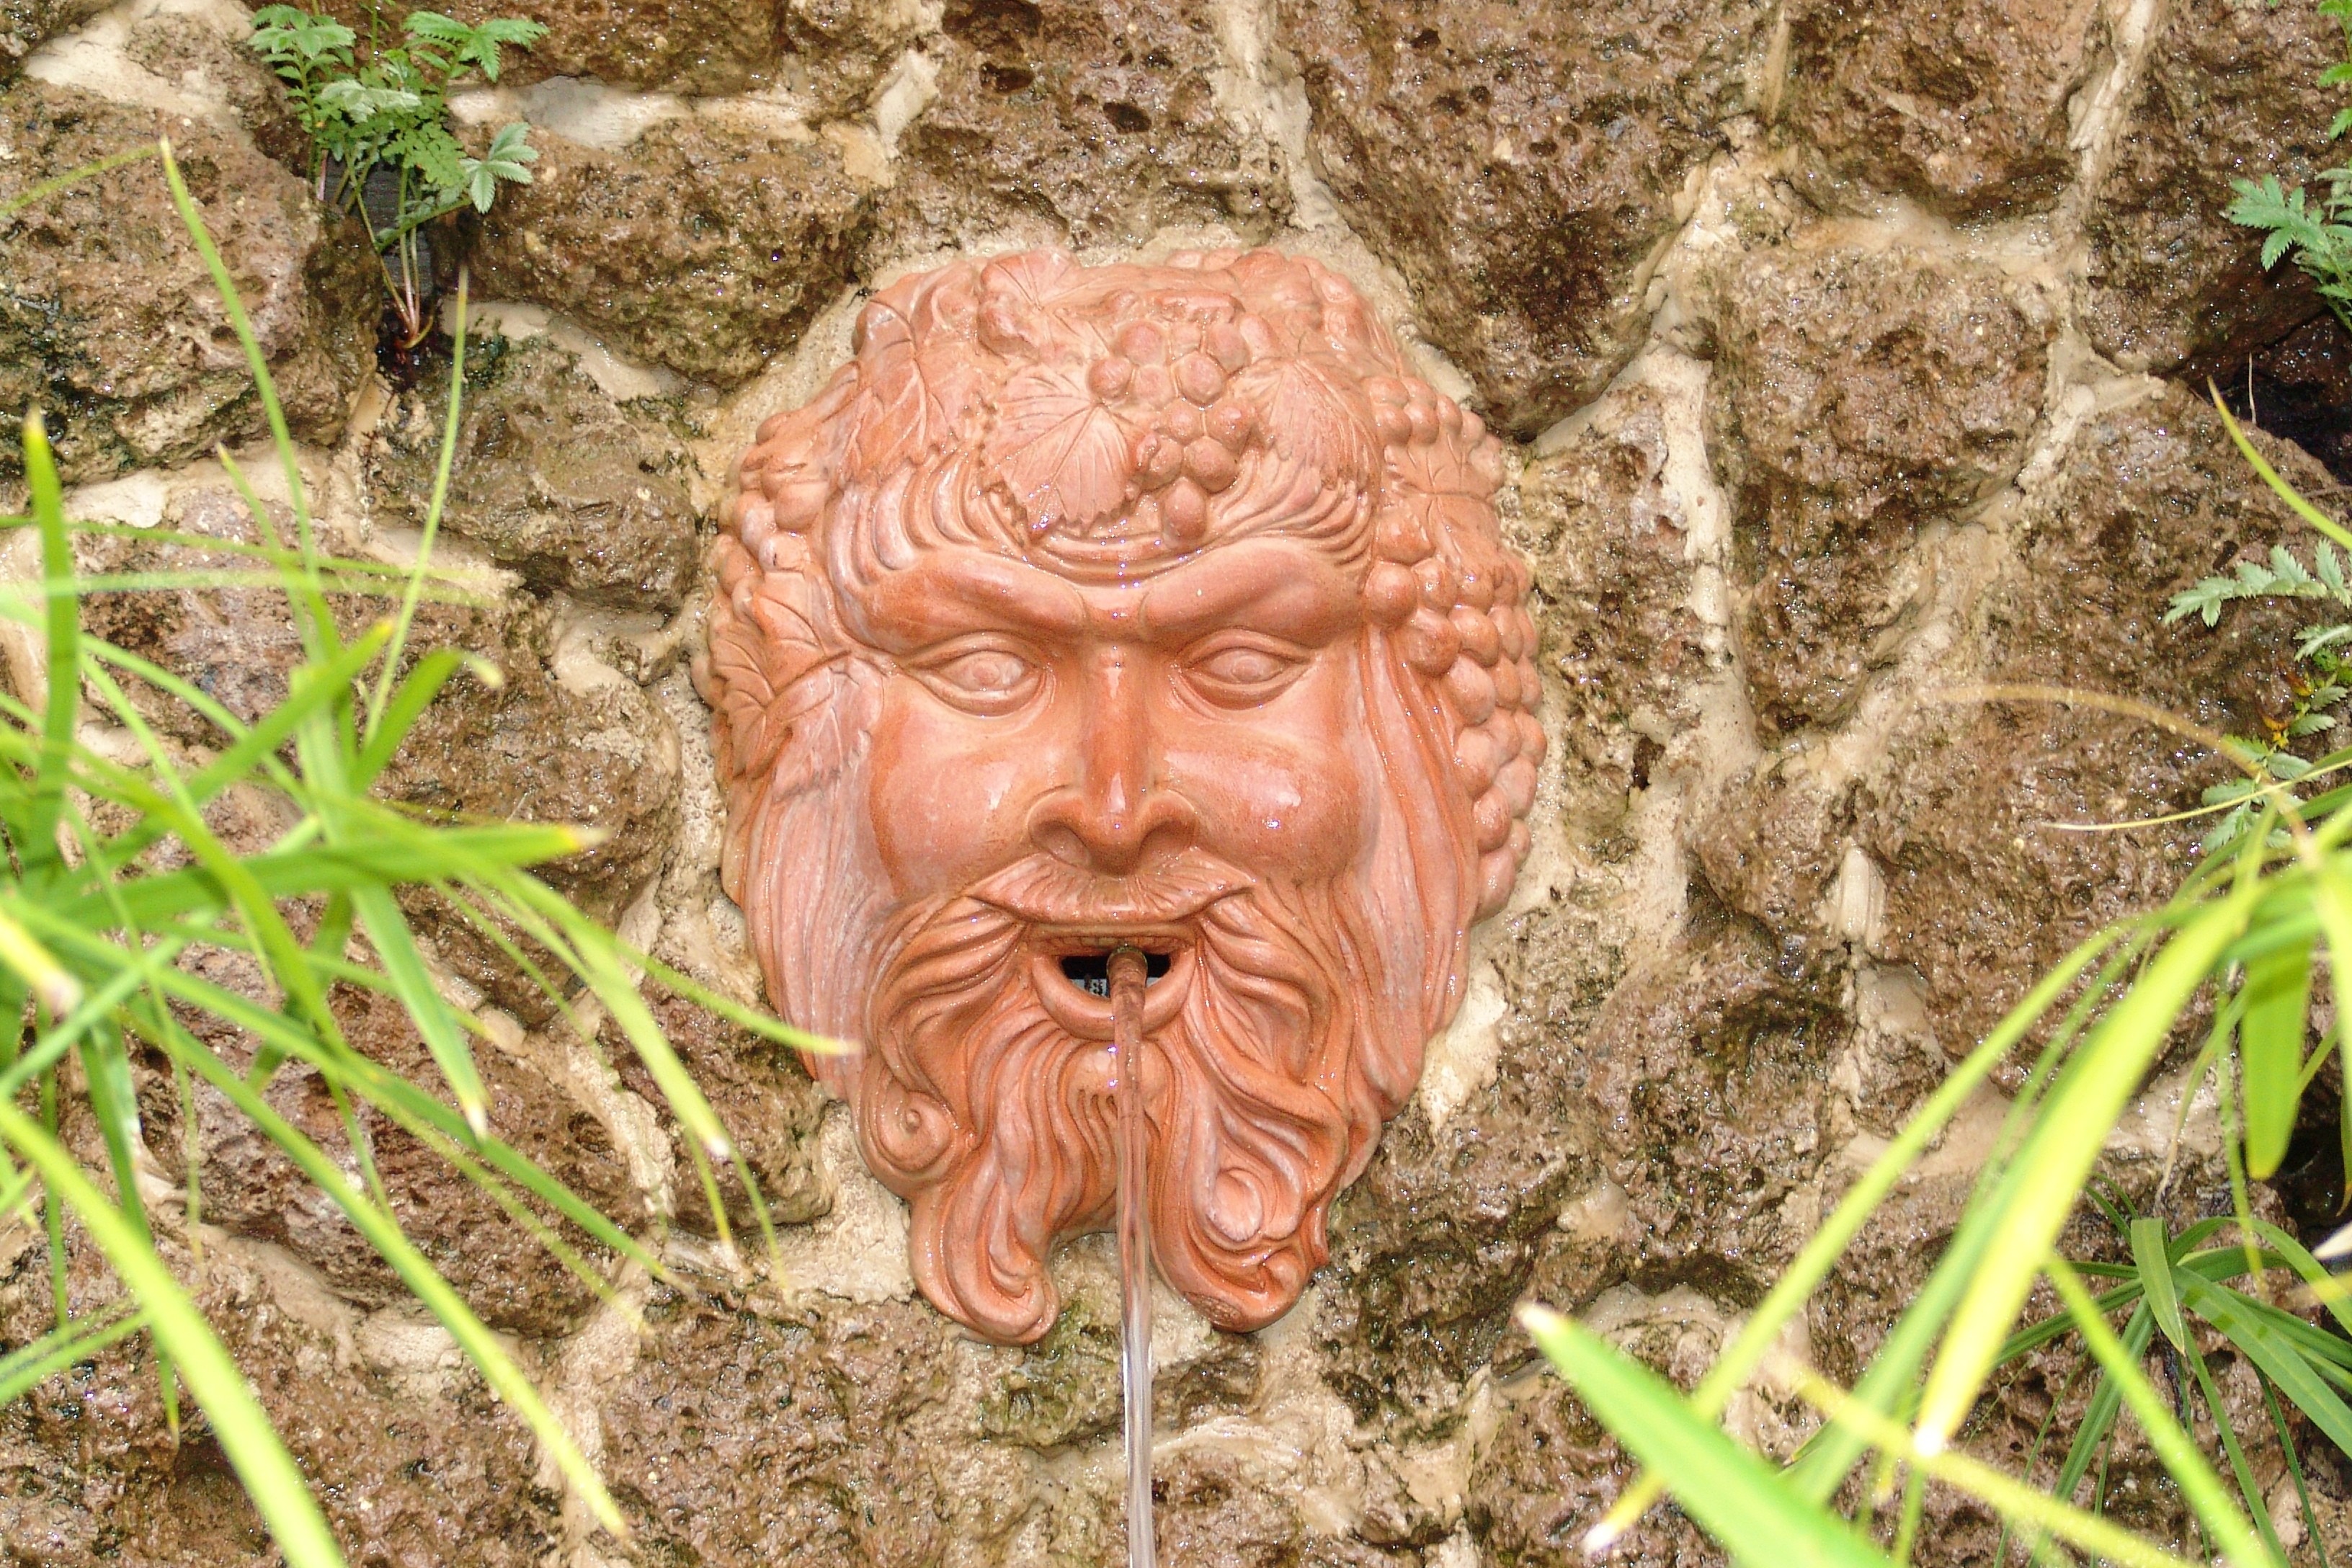
tree, water, grass, plant, statue, park, soil, garden, gargoyle, sculpture, head, fountain, carving, organism